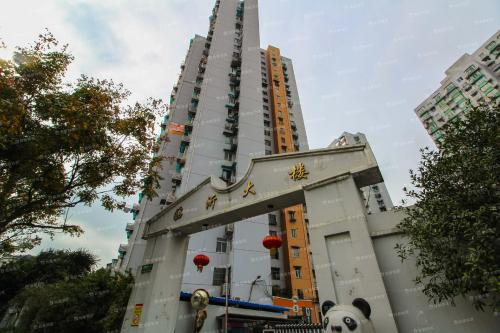
地标名称：临沂大楼
所在城市：上海市·浦东新区